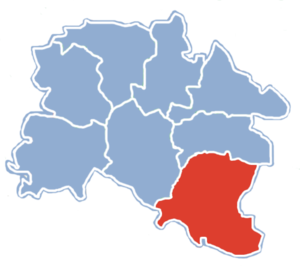
Nowa Brzeźnica est une gmina rurale du powiat de Pajęczno, dans la Voïvodie de Łódź, dans le centre de la Pologne.